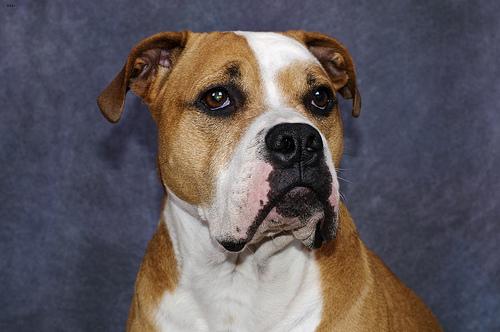
Breed: american bulldog